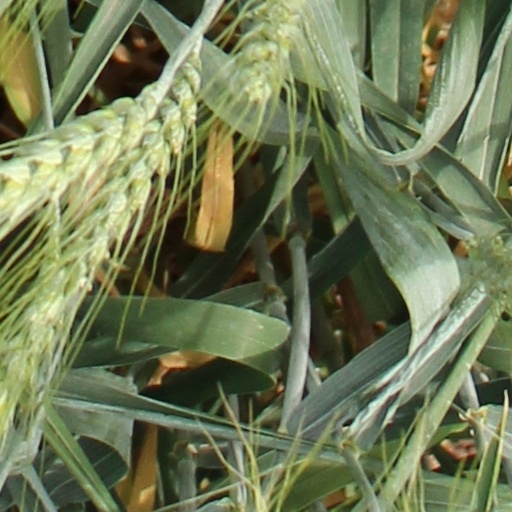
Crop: wheat